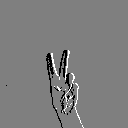
ASL letter: v